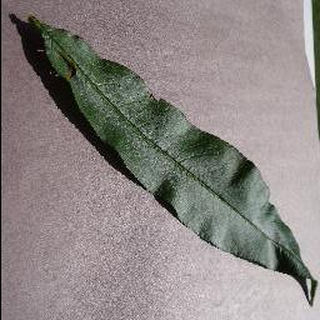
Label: healthy_peach